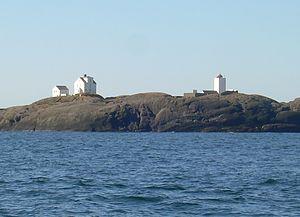
Le phare d'Holmengrå est un feu côtier situé sur l'île de Fedje de la commune de Fedge, dans le comté de Vestland. Il est géré par l'administration côtière norvégienne.